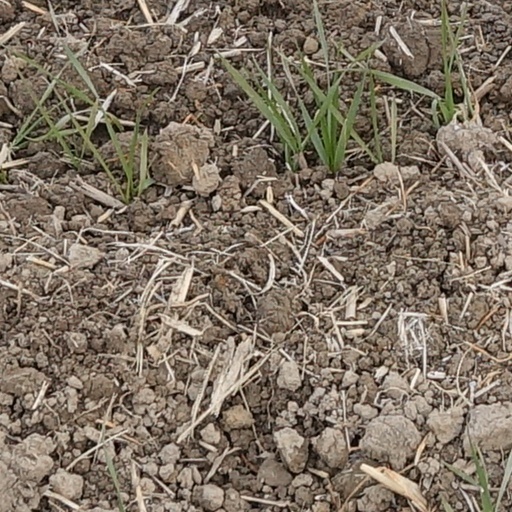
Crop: wheat